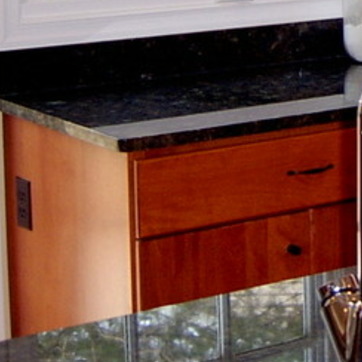
Material: wood